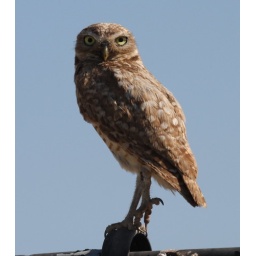
Burrowing Owl sitting on the magic fence in Alviso.